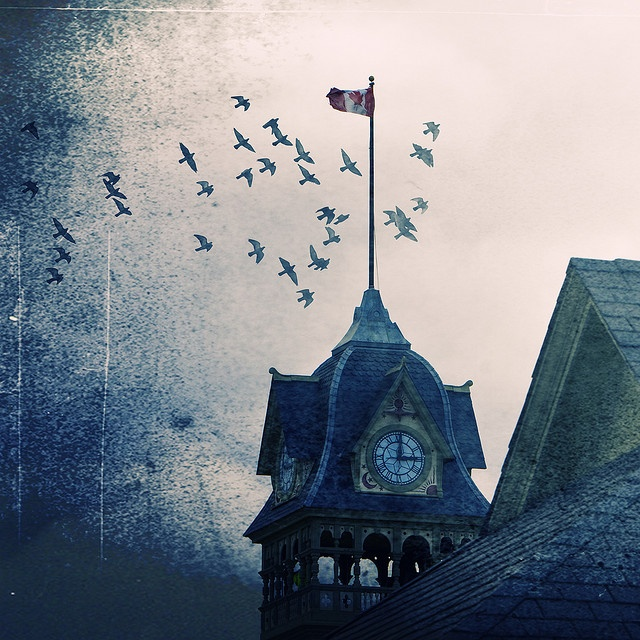
A clock tower that has birds flying by it
a steeple with a clock and several birds flying around
Many birds are flying near the flag pole on a clock tower.
The clock tower has a flag on top and many birds flying around.
The tower of the building has a clock displayed.